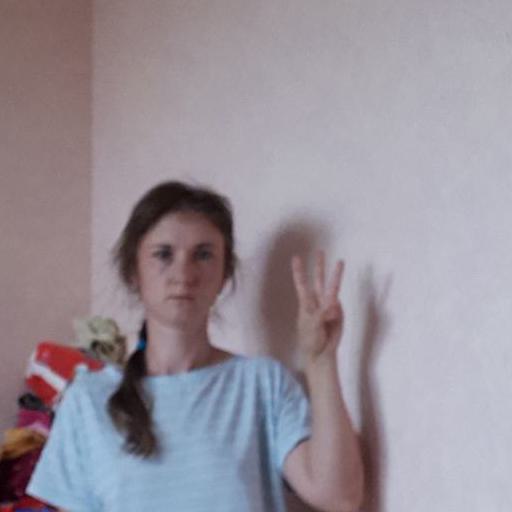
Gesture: three